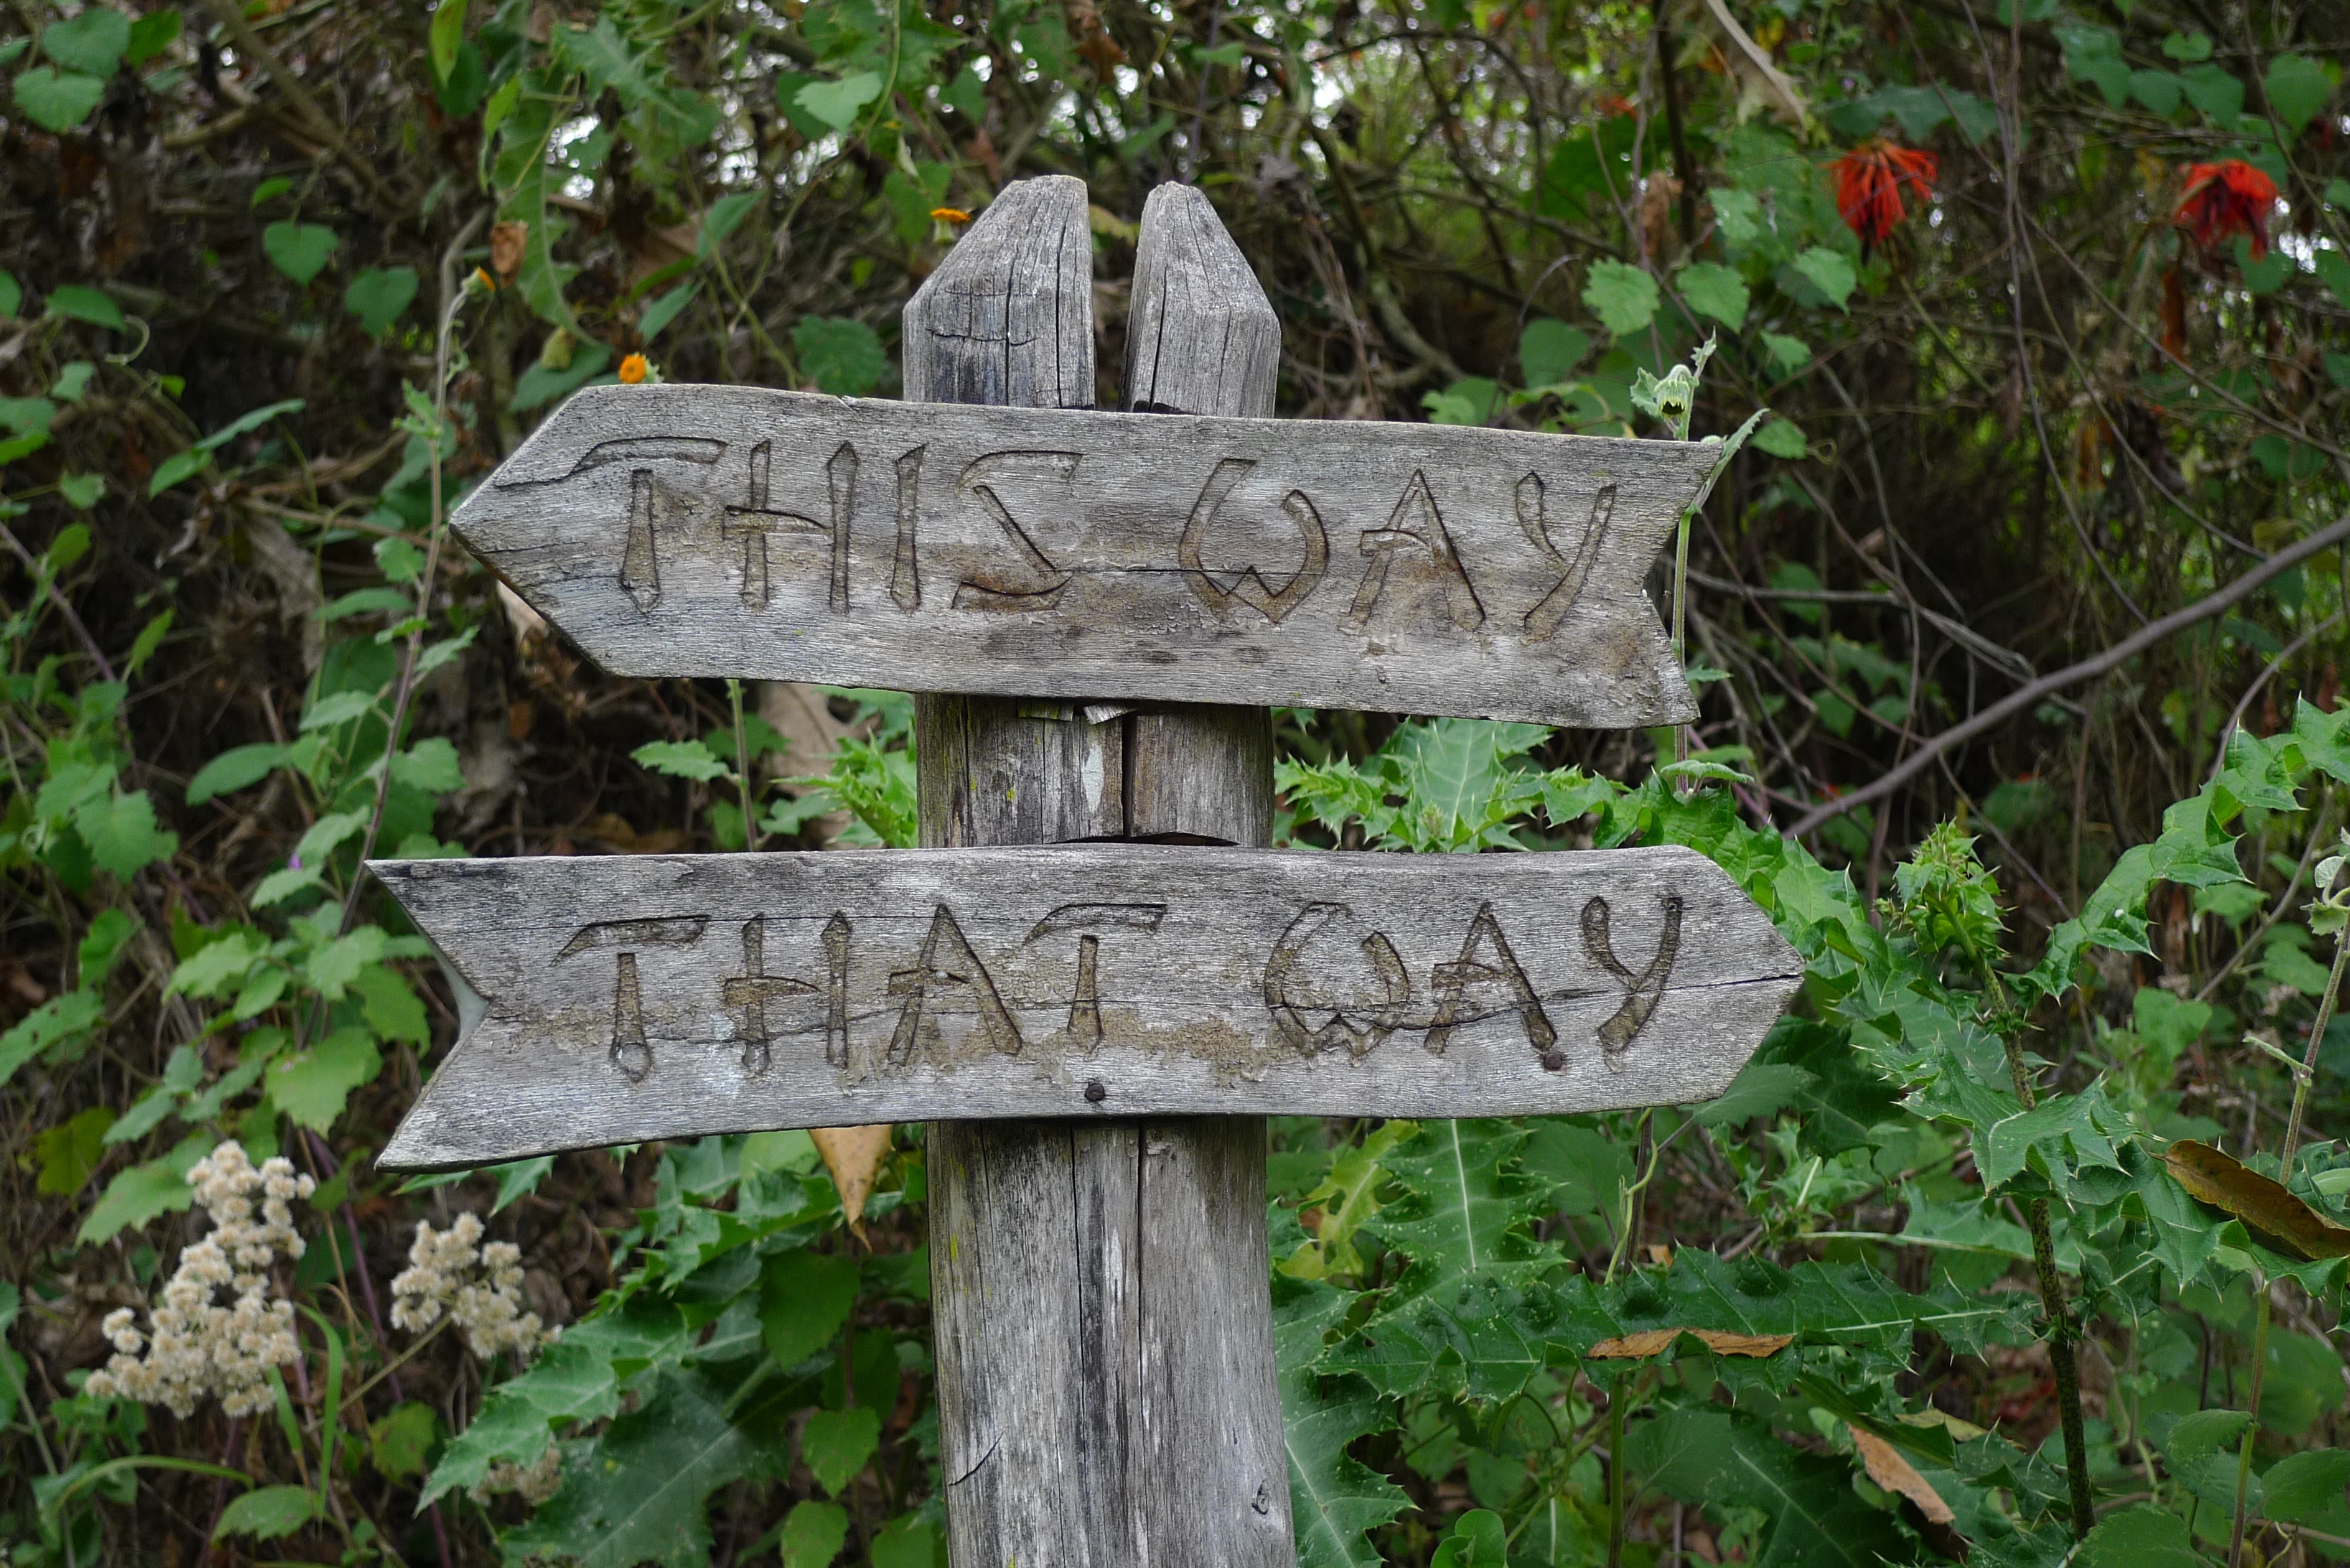
outdoor, trail, sign, direction, botany, sculpture, wooden, signs, uganda, this wy, that way, unuseful